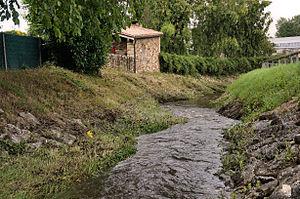
Ruisseau les Ontines à Mérignac en Gironde.
Mérignac est une commune du Sud-Ouest de la France, située dans le département de la Gironde, dans la banlieue ouest de Bordeaux, en région Nouvelle-Aquitaine.